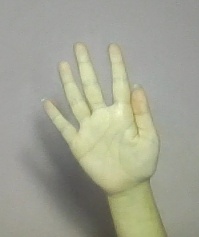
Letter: sheen